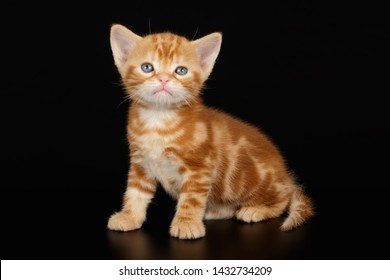
Cat breed: American shorthair